Brenda Starr, Reporter

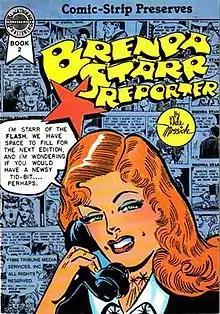

Brenda Starr, Reporter (often referred to simply as Brenda Starr) is a comic strip about a glamorous, adventurous reporter. It was created in 1940 by Dale Messick for the Chicago Tribune Syndicate, and continued by others until 2011.